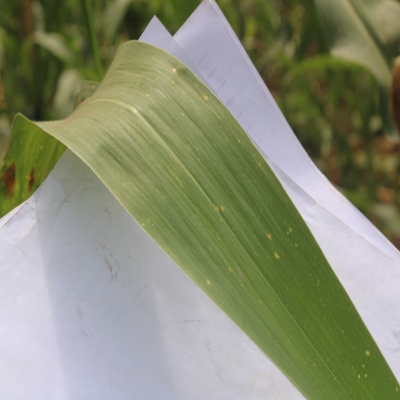
Crop: Maize
Condition: leaf spot